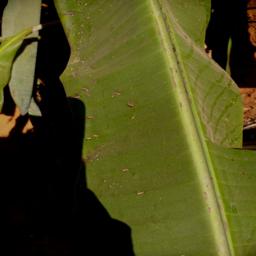
Label: MALBHOG LEAF